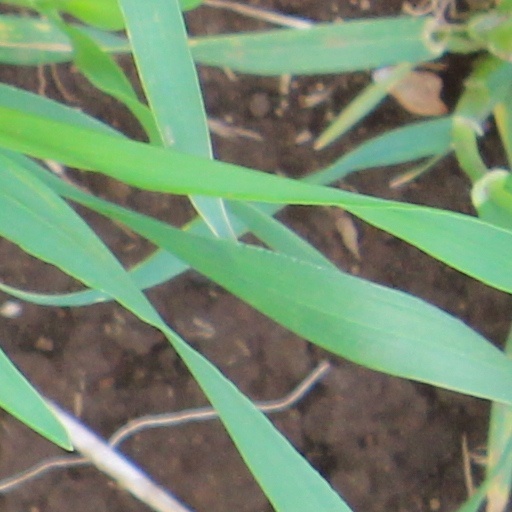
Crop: wheat